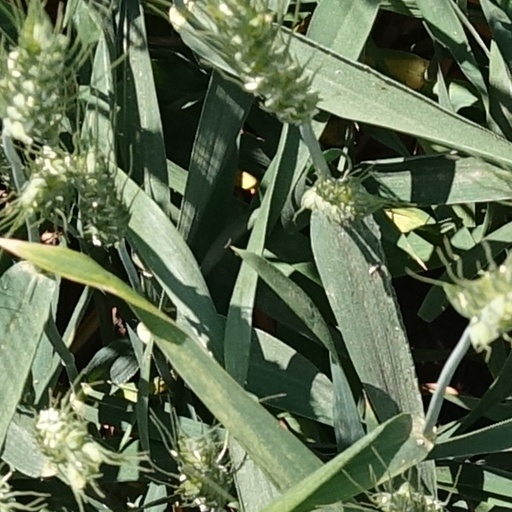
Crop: wheat